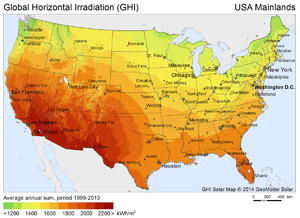
L'énergie solaire aux États-Unis, longtemps limitée à la Californie, connait une croissance très rapide dans une trentaine d'États depuis la mise en place de politiques de soutien à partir de 2008-2009.
Le secteur de l'électricité en Californie se caractérise par une proportion importante d'énergies décarbonées : 53,9 % en 2018, mais les combustibles fossiles ont encore une part élevée : 44,7 %, et la production ne couvre que 72 % de la demande, le reste étant importé des États voisins et du Mexique. Les énergies décarbonées produites localement ne couvrent donc que 39 % de la consommation d'électricité, mais une part importante des importations est issue d'énergies décarbonées, en particulier de l'hydroélectricité des États du nord-ouest. La dépendance de la Californie aux importations est un fait persistant : elle était déjà de 30 % en 1990 ; une part significative de ces importations découle de participations d'entités californiennes dans des centrales d'États voisins.